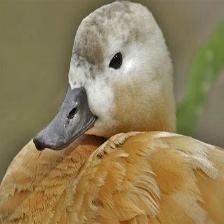
Species: RUDDY SHELDUCK
Scientific name: TADORNA FERRUGINEA
ImageNet parent category: drake